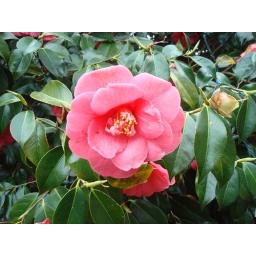
A huge flower on a tree in Heidi's yard. They dont know what it is.